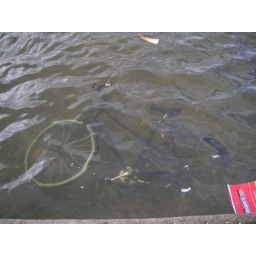
bike in water